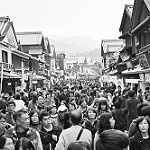
Label: buildings